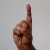
The image shows a hand gesture representing the letter 'D' in Indian Sign Language.